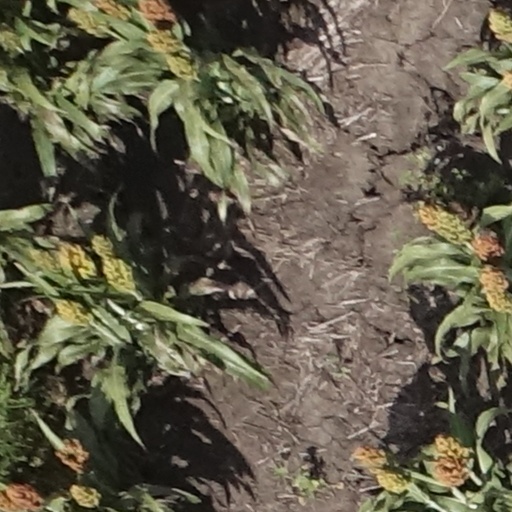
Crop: sorghum